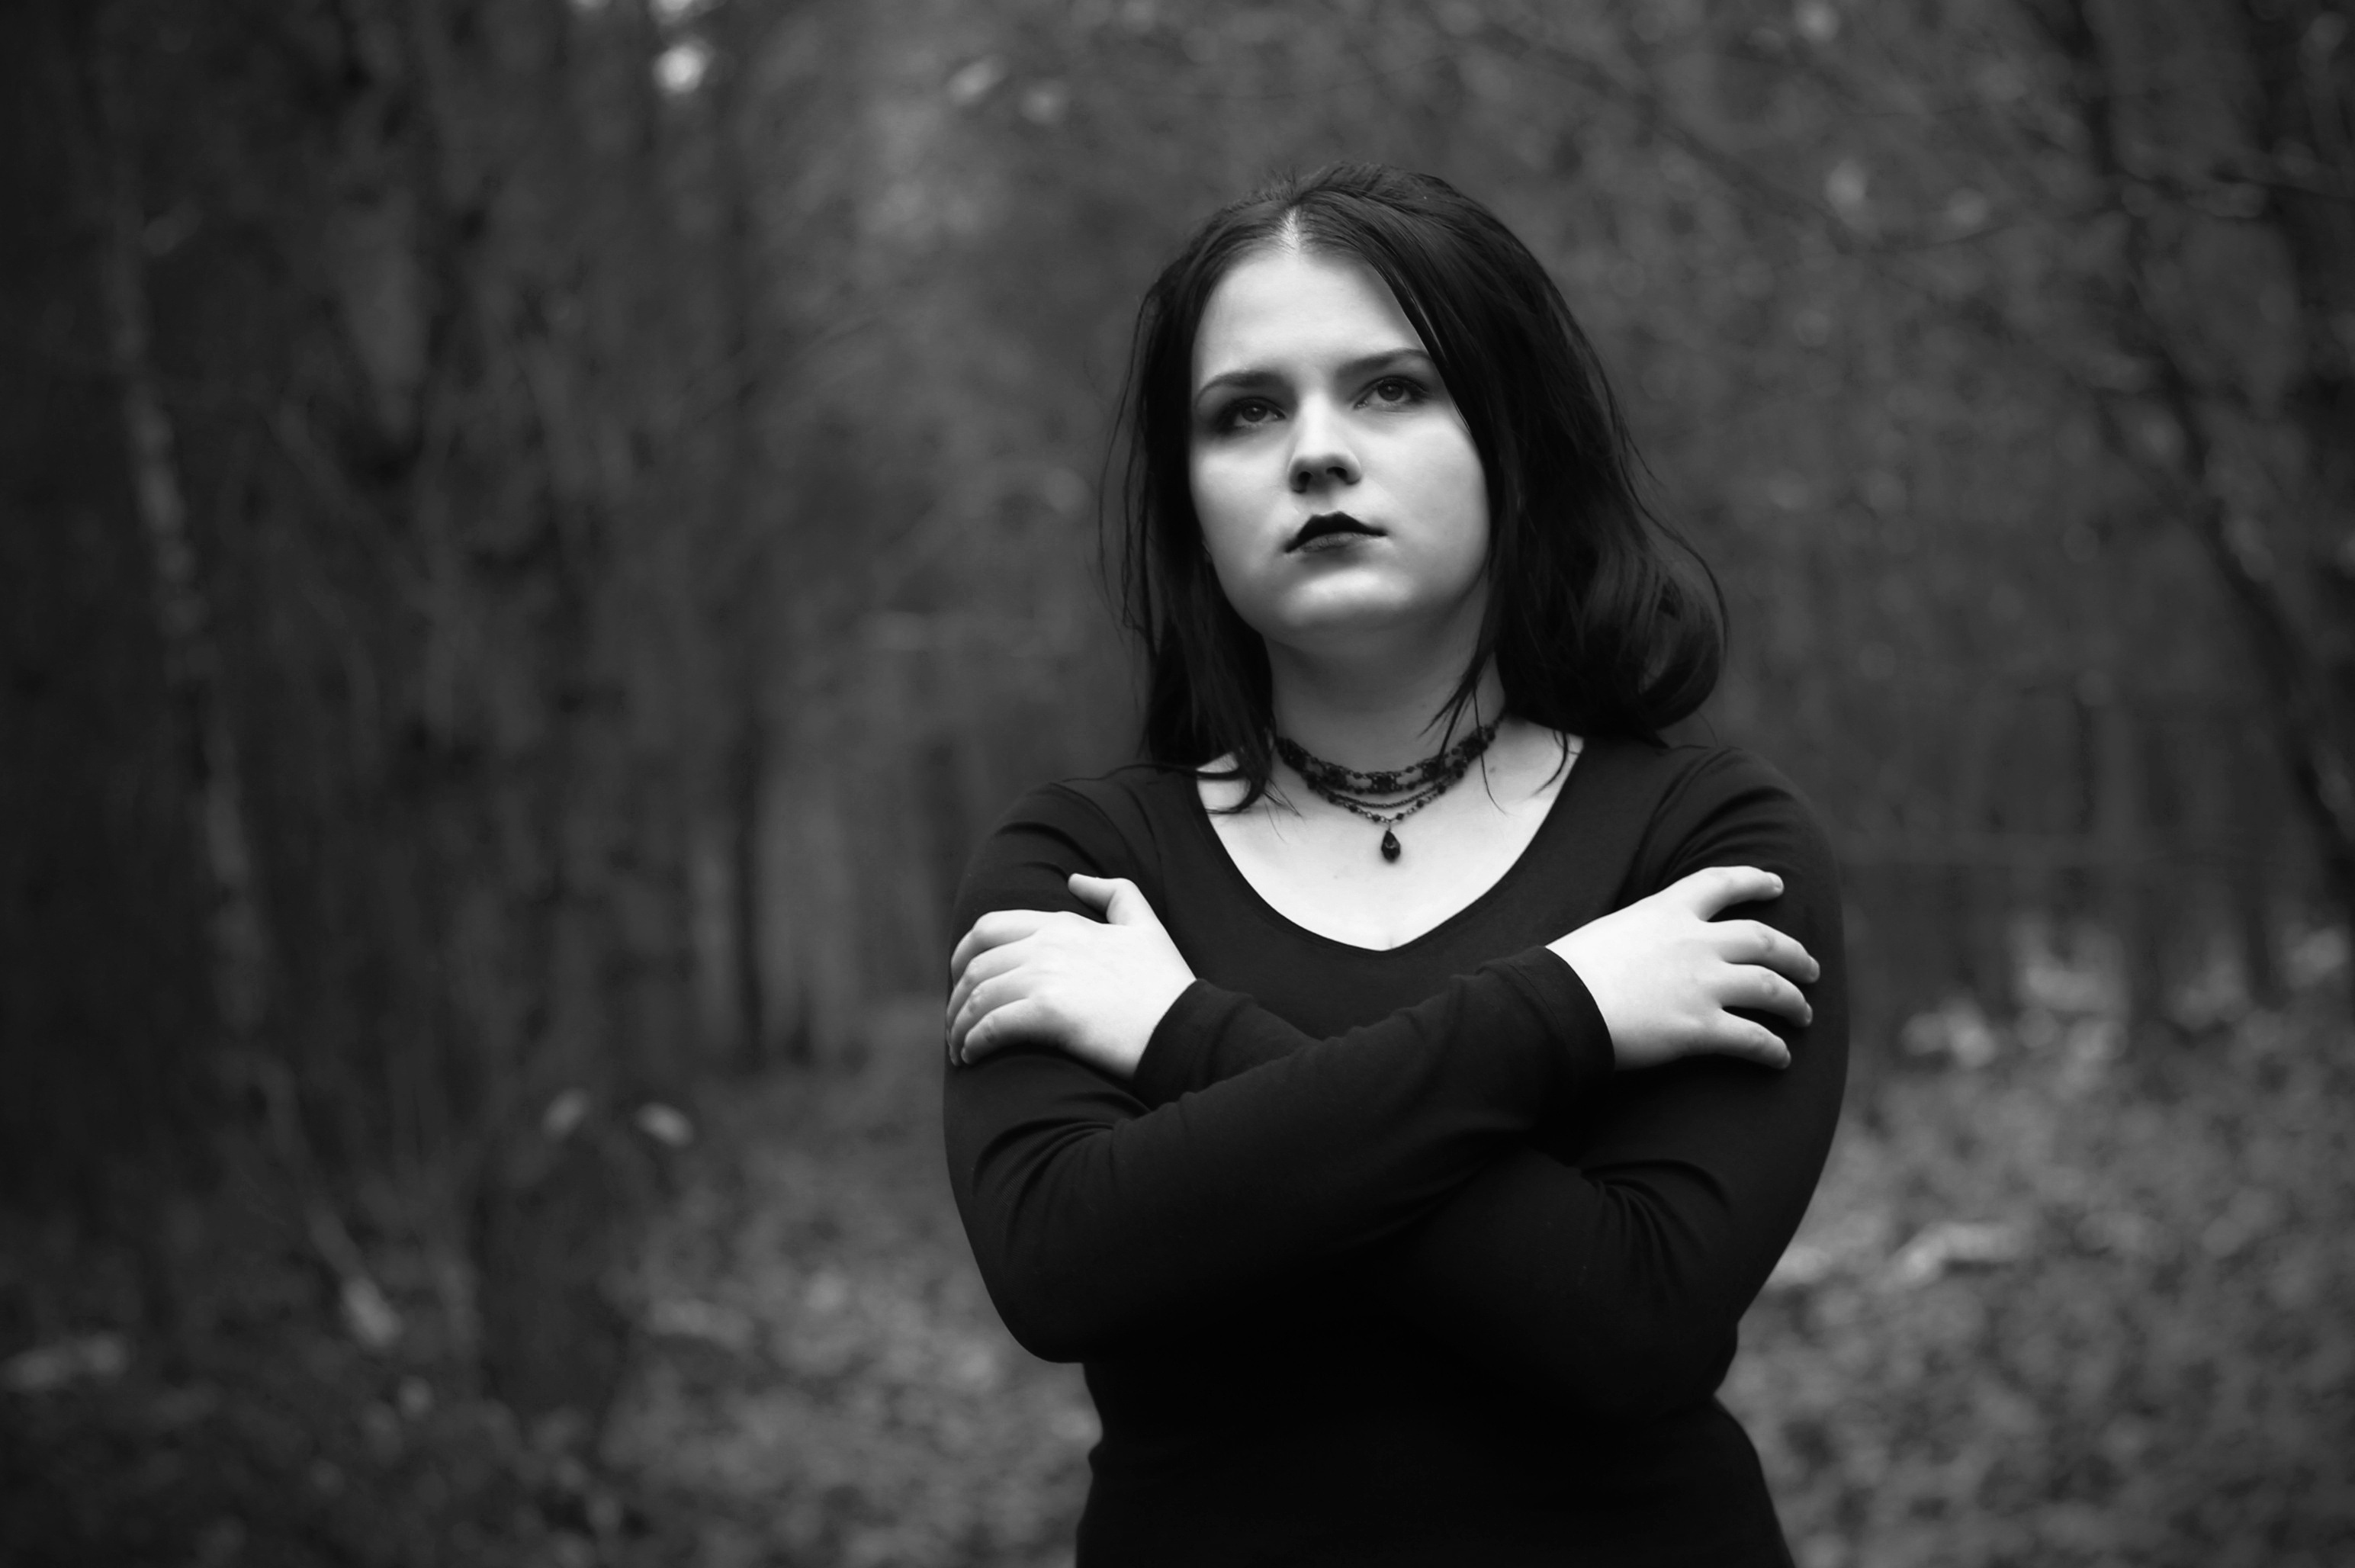
forest, black and white, girl, woman, hair, white, photography, dark, sadness, portrait, model, darkness, black, monochrome, lady, smile, trees, face, girls, one, photograph, lips, beauty, version, emotion, depression, photo shoot, black and white photo, monochrome photography, portrait photography, film noir, the secrets of